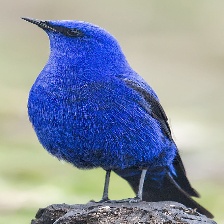
Species: GRANDALA
Scientific name: GRANDALA COELICOLOR